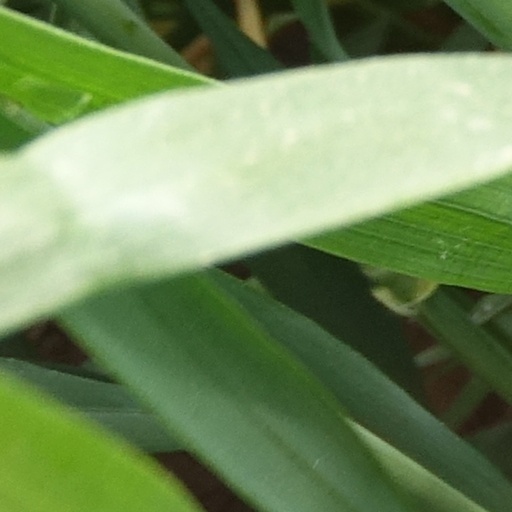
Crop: wheat